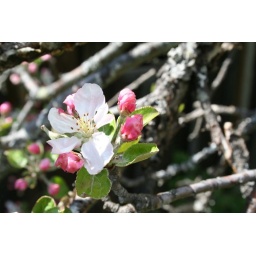
An old fruit tree at an abandoned homestead near our place.